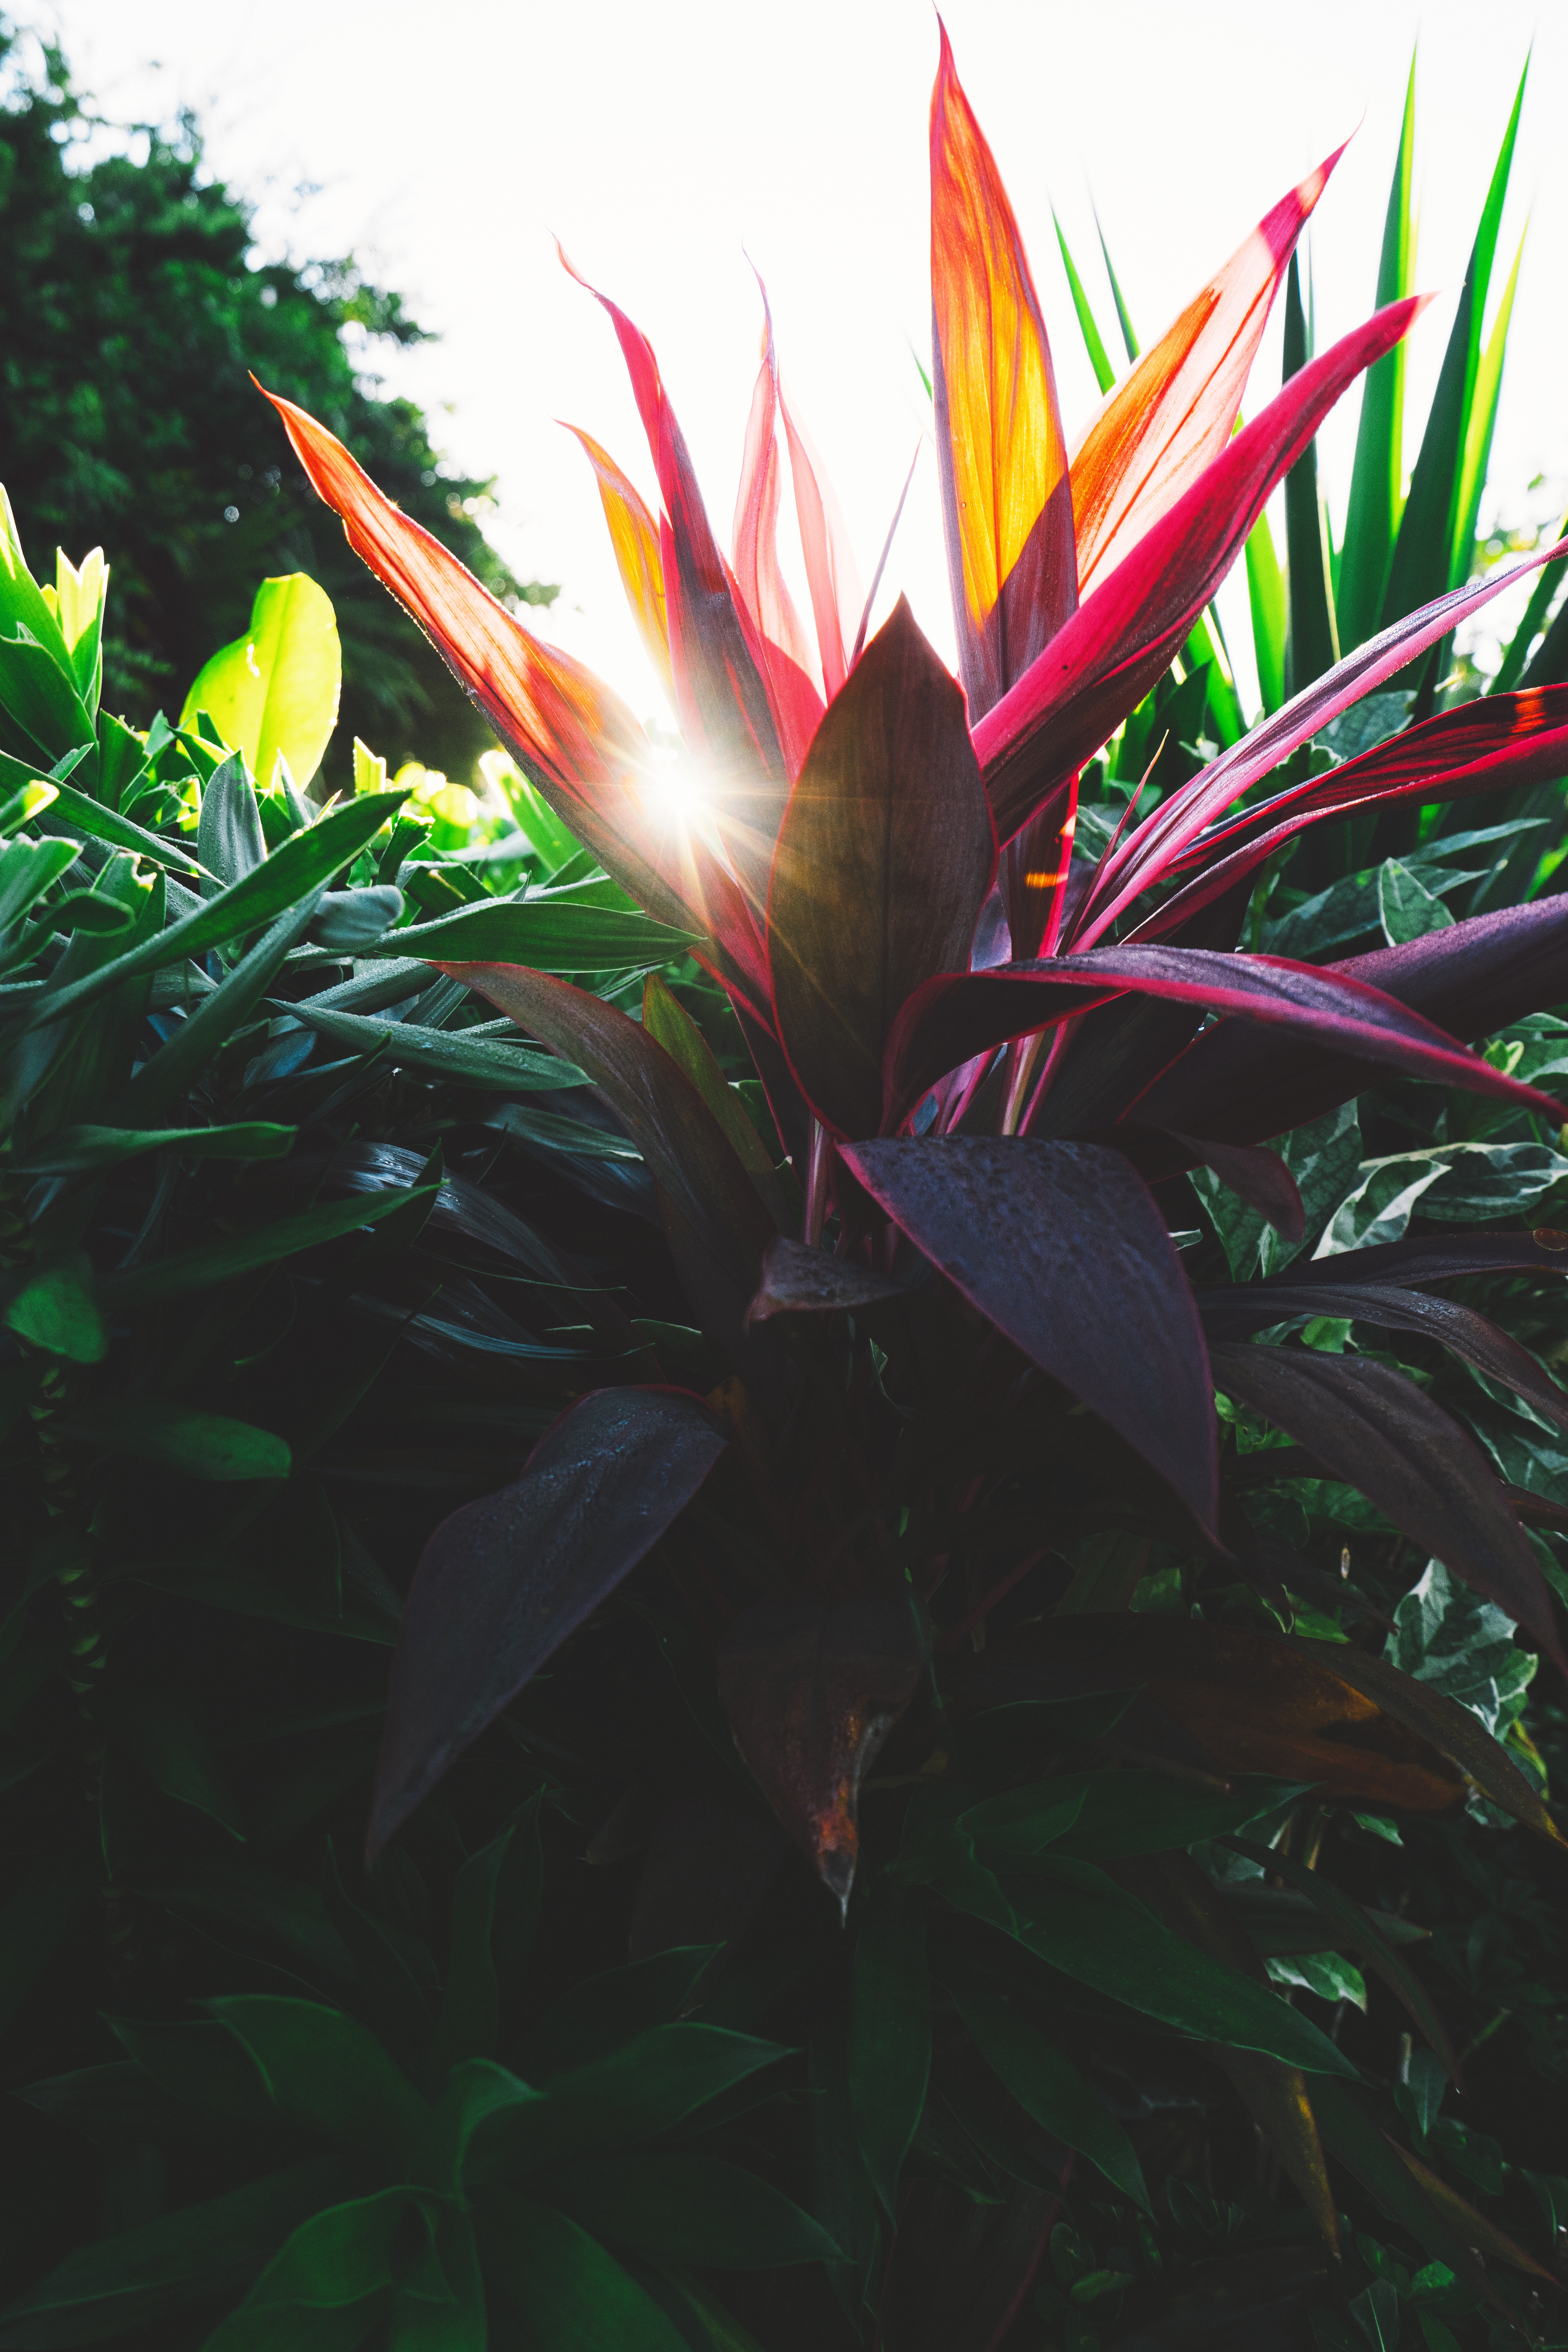
tree, grass, plant, sunlight, leaf, flower, green, jungle, botany, flora, flowering plant, land plant, arecales